History of Savoy

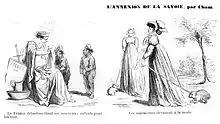
Cartoons by Cham depicting the integration of Savoy into France, published in the Journal universel L'Illustration, June 30, 1860.

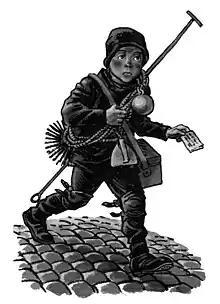

The demographic evolution of the two new departments experienced a crisis due to temporary or even permanent economic immigration, which was further accelerated by the Great War. In half a century, the population of Savoy fell by 9.87% and that of Haute-Savoie by 4.62%. Without taking into account seasonal workers heading for the Lyon or Paris regions, or to the south of France, the gross loss of population for the Savoyard departments was 100,000 inhabitants.